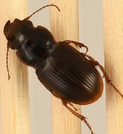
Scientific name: Cratacanthus dubius
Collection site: Central Plains Experimental Range NEON (CPER), plot CPER_009